Cruz Azul

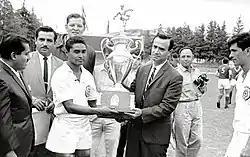
Guillermo Álvarez Macías (right) holding the second division trophy in 1964.

In 1961, Hungarian coach Jorge Marik, who had previously managed Atlas and Atlante, was appointed as head coach. Under his management, Cruz Azul earned direct promotion to the Primera División by finishing first in the 1963–64 Segunda División season, recording 19 wins, 7 draws, and 4 losses for a total of 45 points.